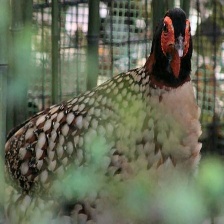
Species: CABOTS TRAGOPAN
Scientific name: TRAGOPAN CABOTI